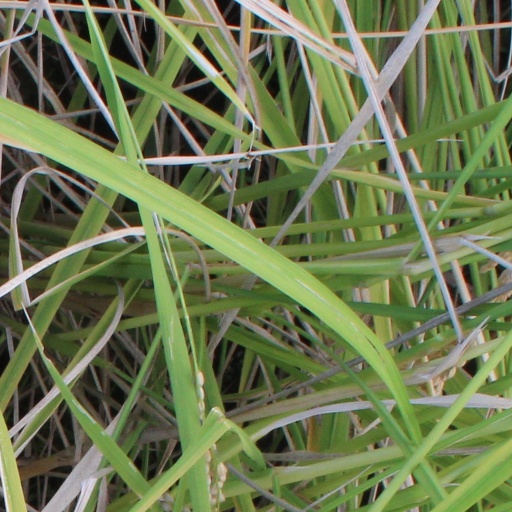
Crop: rice